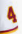
Number: 4